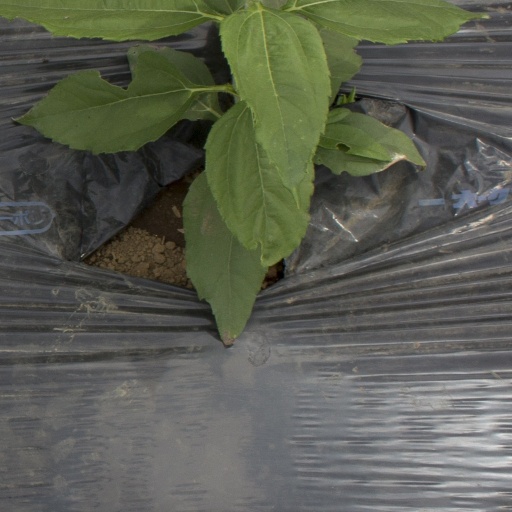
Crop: Jerusalem artichoke